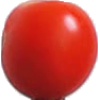
Label: Tomato Cherry Red 1